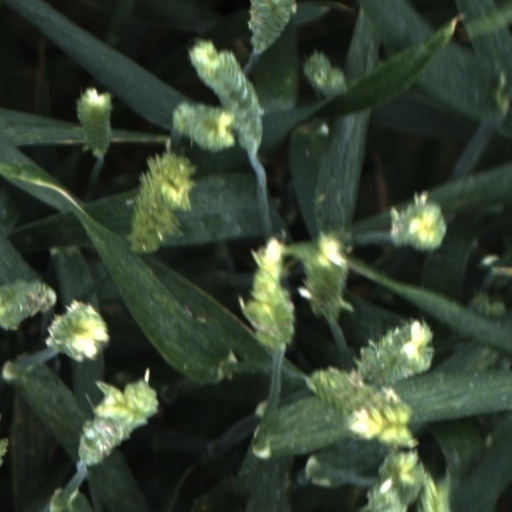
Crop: wheat